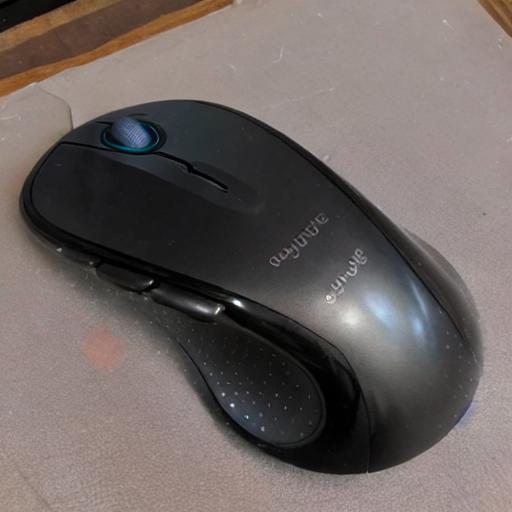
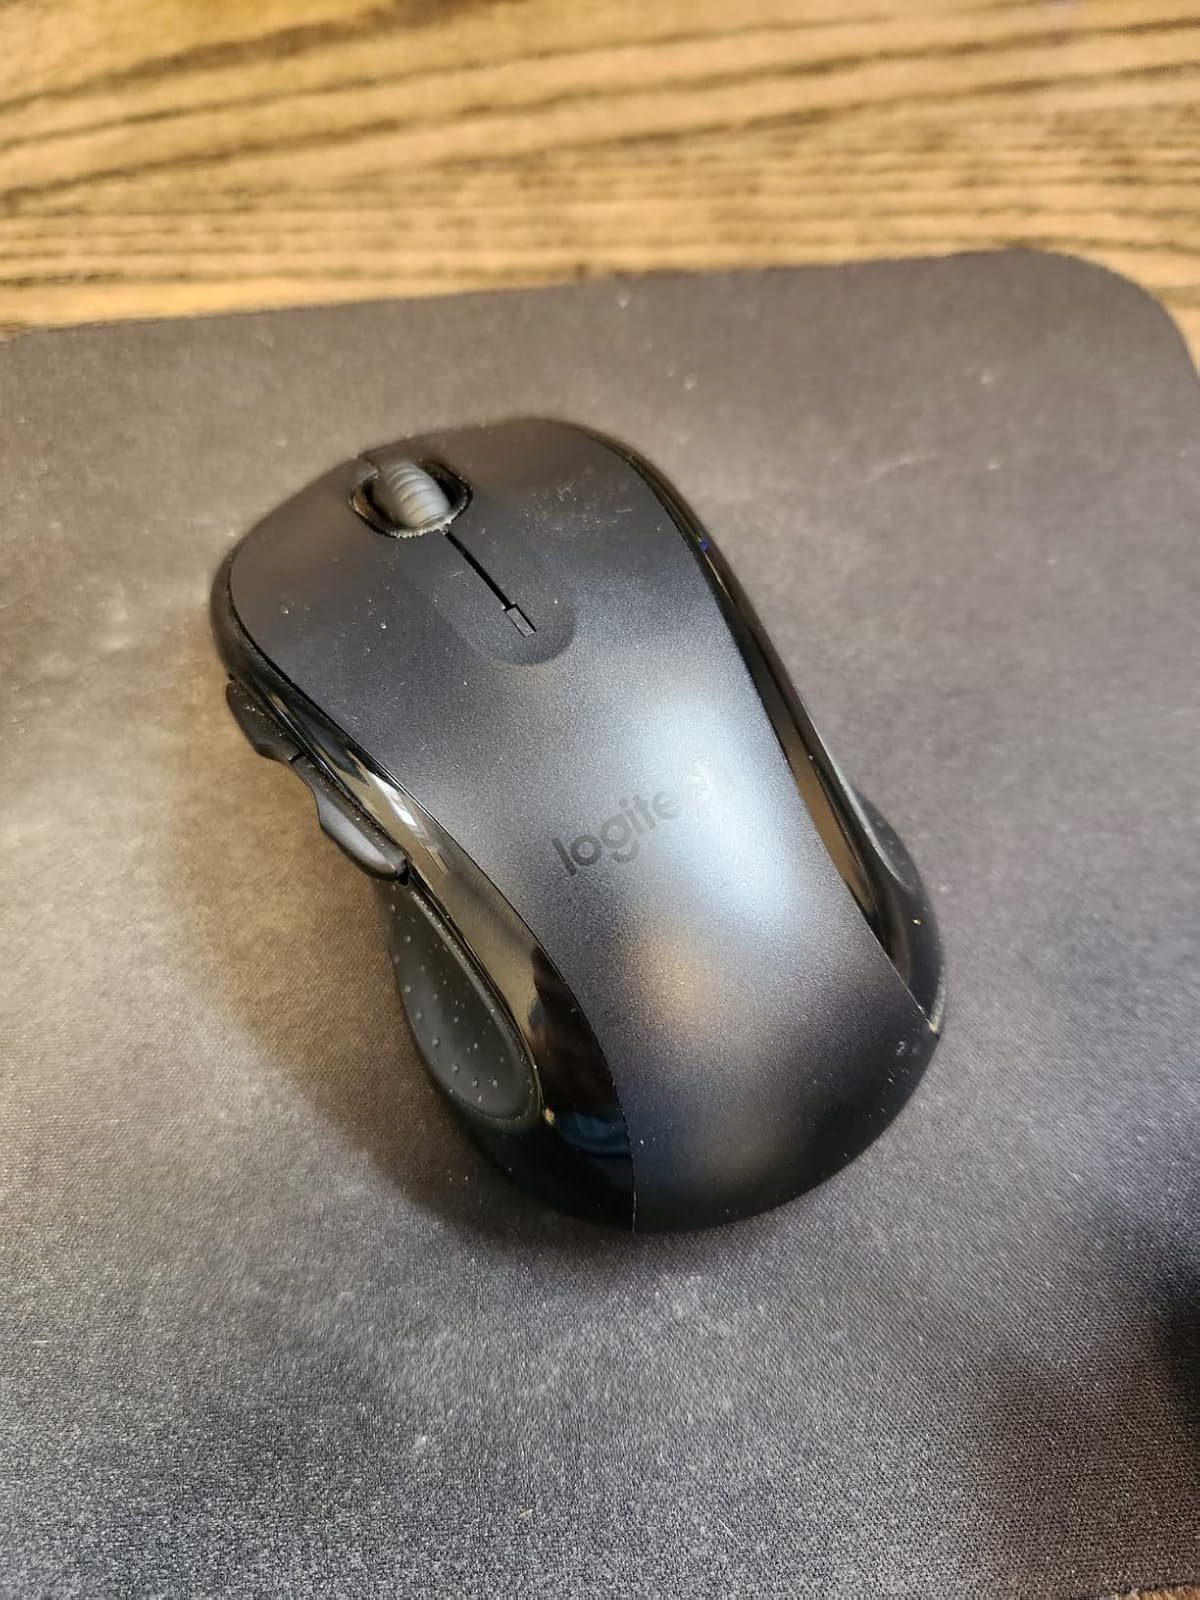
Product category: mouse
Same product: no